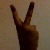
The image shows a hand gesture representing the number 2 in Indian Sign Language.